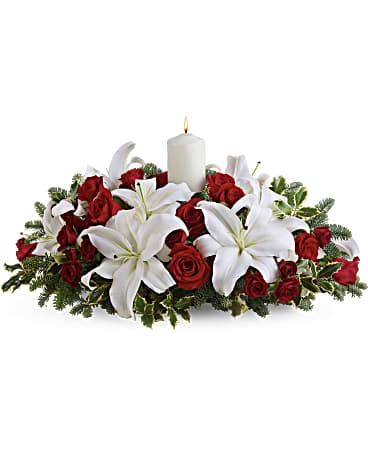
Luminous Lillies
Fragrant and fabulous, this luxurious Christmas dinner centerpiece is sure to earn “oohs” and “aahs” at your family get-together! Stunning white asiatic lilies hint of freshly fallen snow against Christmas greenery and lush red roses. Classic Christmas colors and holiday cheer are echoed in this beautiful centerpiece of red roses, white asiatic lilies, noble fir and holly branches. A single white pillar candle adds subtle glow.
Brand: The Flower Shop Atlanta
Category: Arts & Entertainment > Party & Celebration > Gift Giving > Fresh Cut Flowers > Lilies